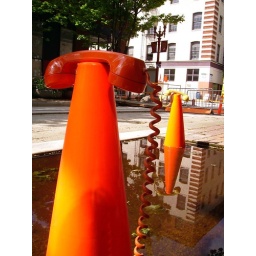
yellow telephone and orange telephone on traffic cones in a puddle